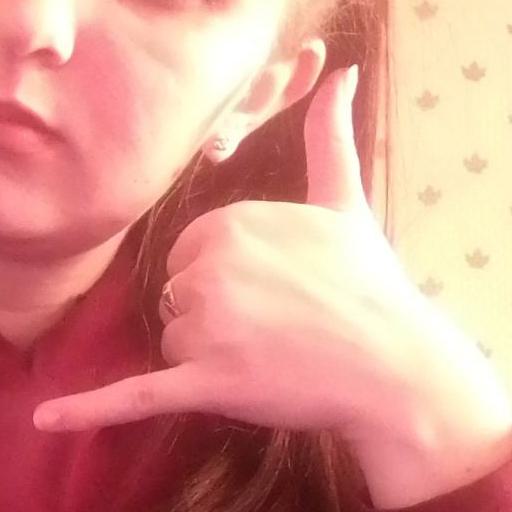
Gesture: call